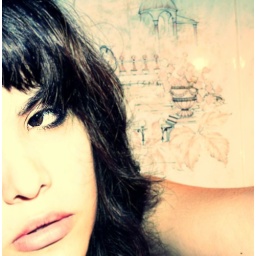
a girl in a bath